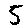
Label: 5